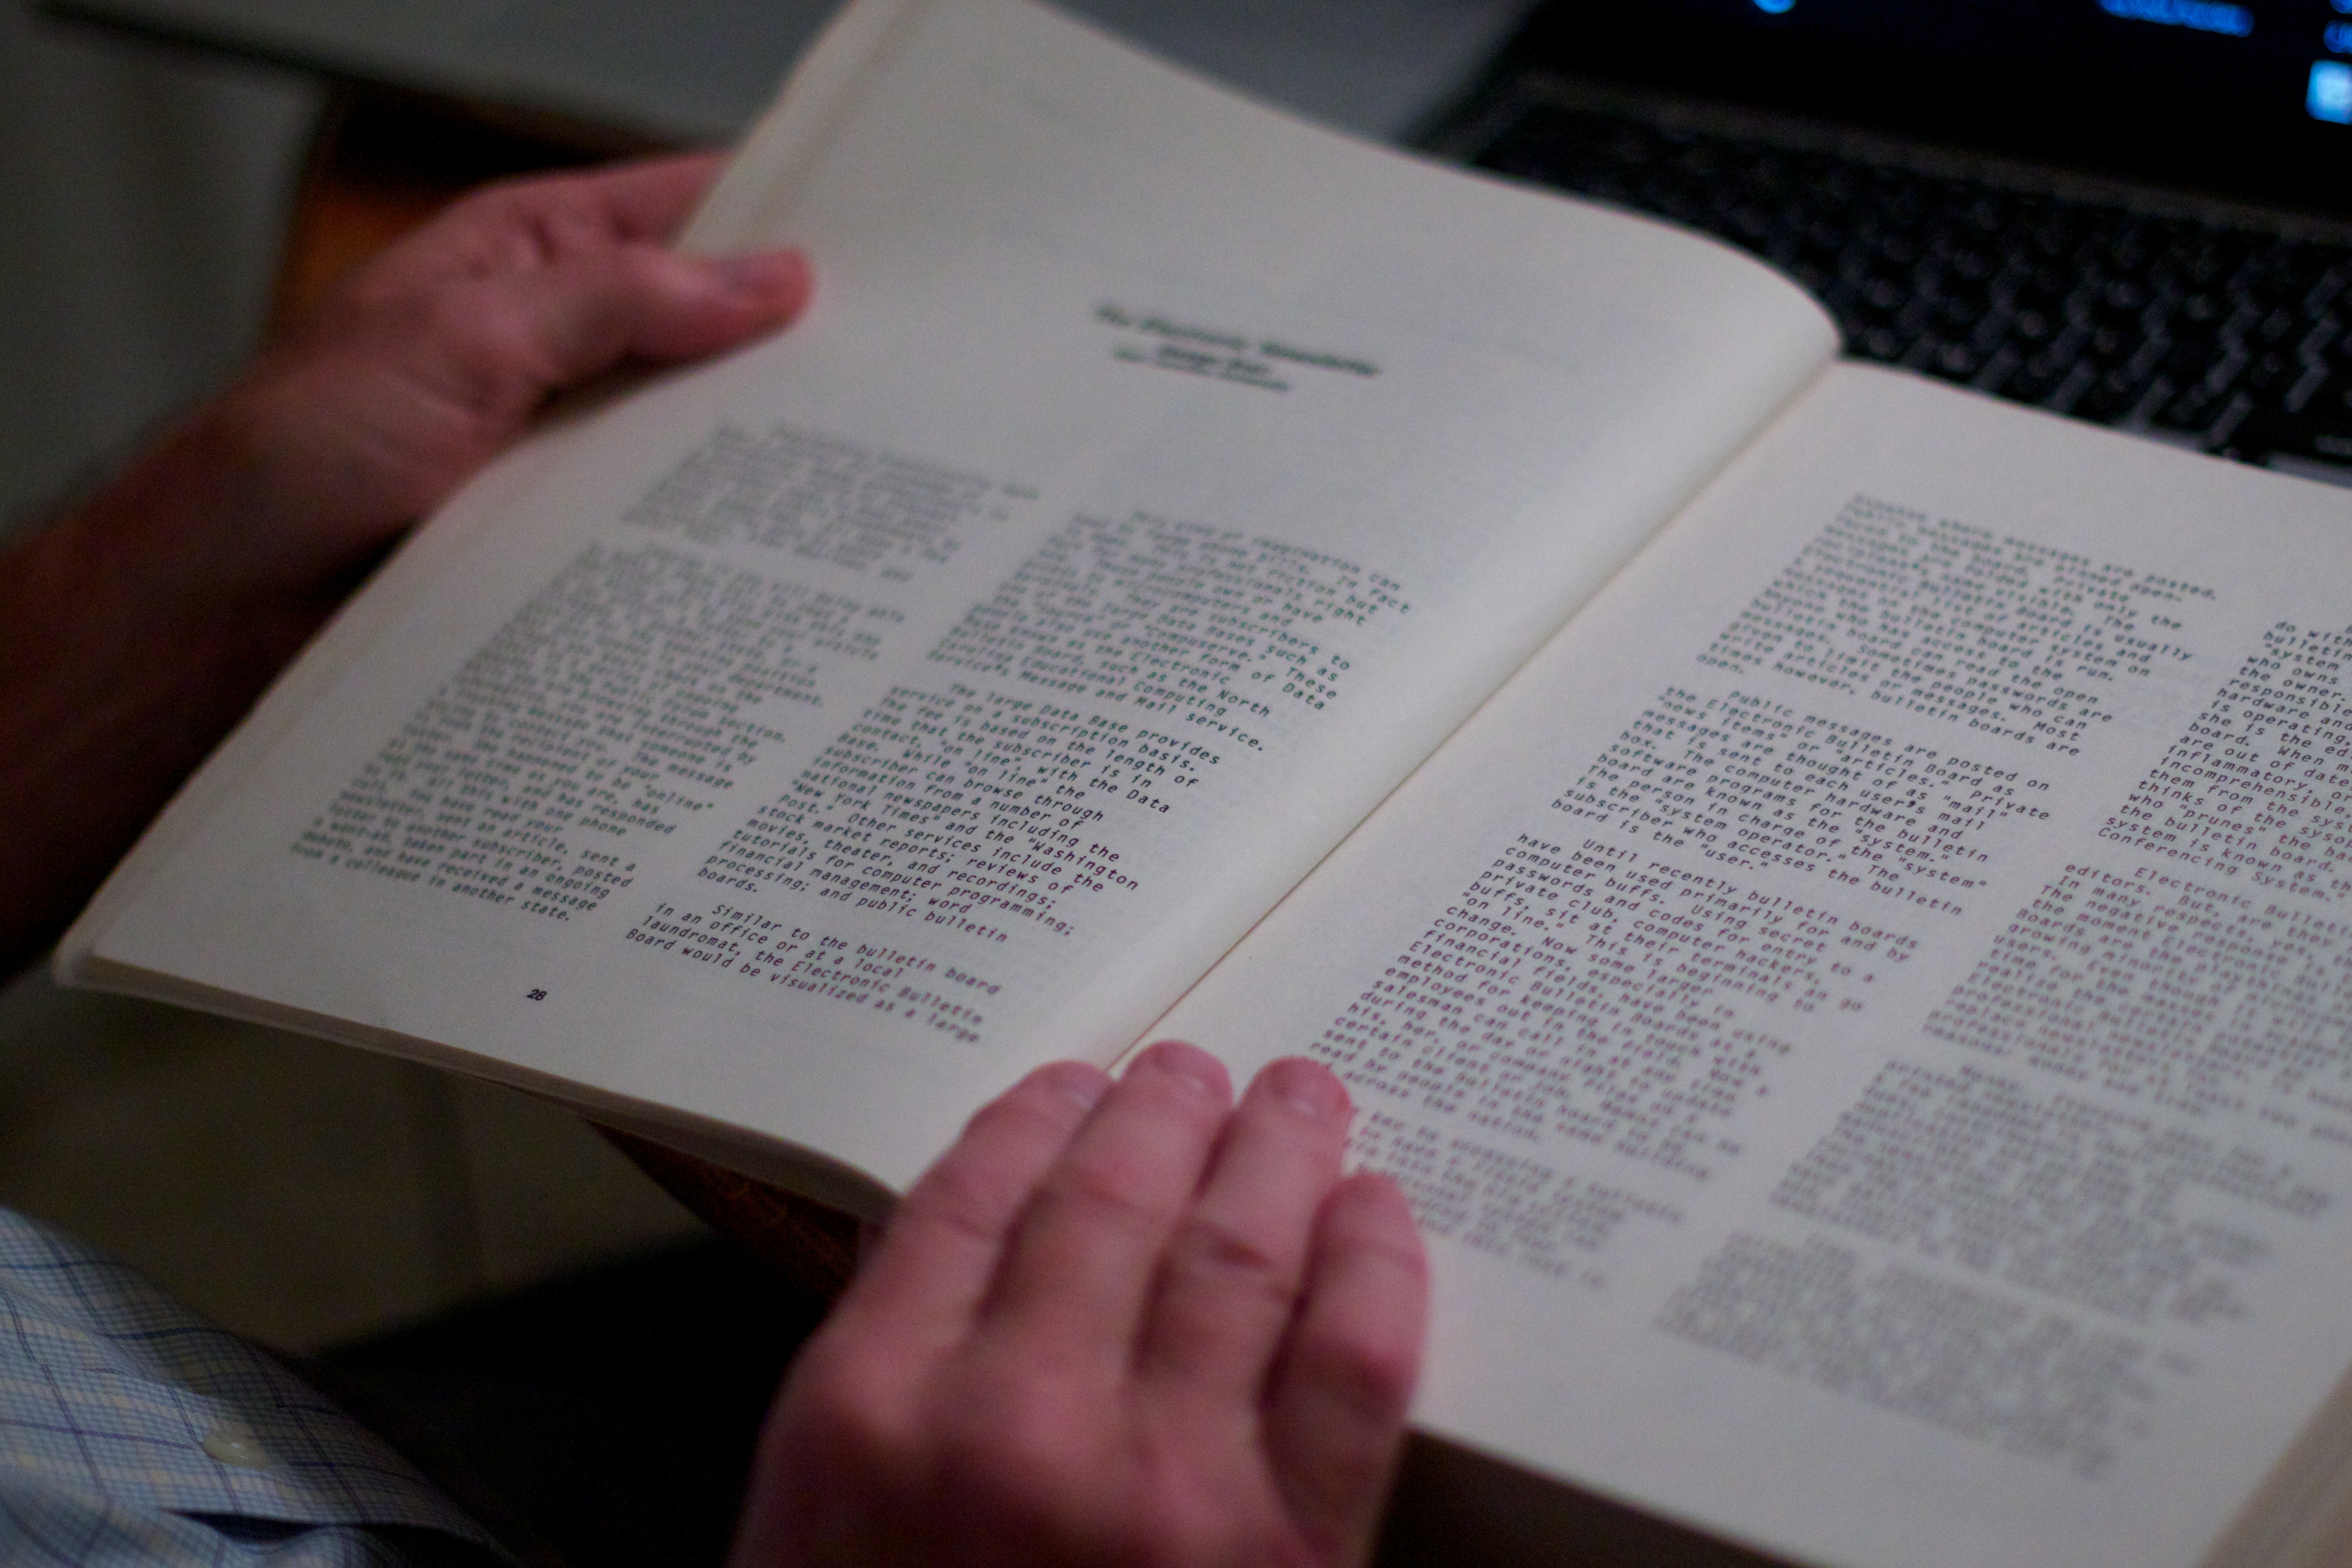
writing, brand, design, text, document, odyssey